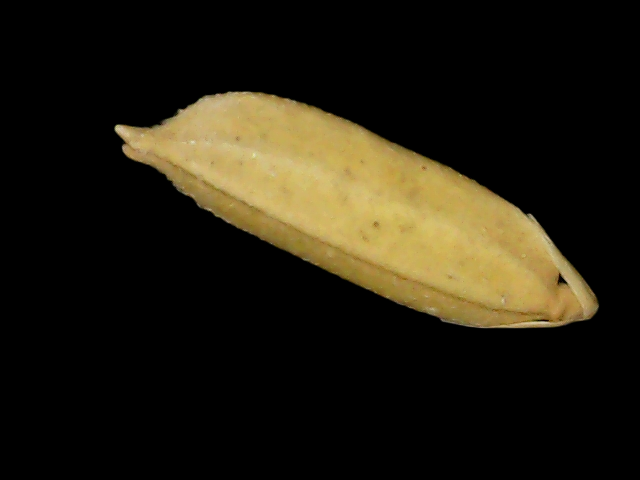
Rice variety: Binadhan24